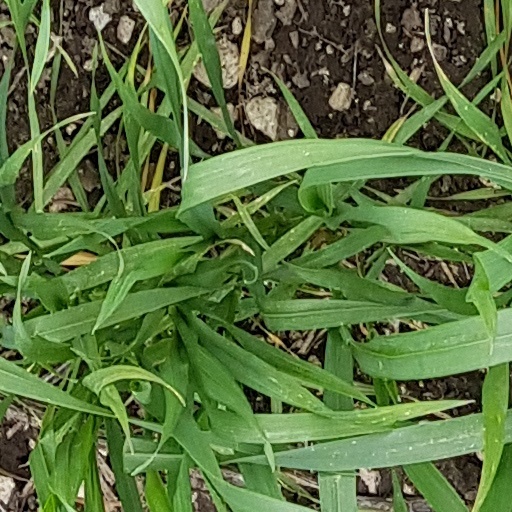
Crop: wheat